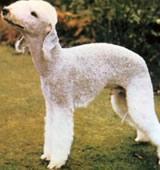
Bedlington_terrier